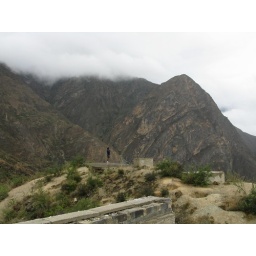
Nikhail taking photos from over on the hill rather than on top of the building like Jason and myself